Petrasch

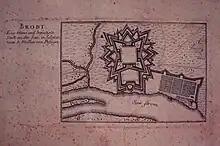
Plan of Fortress at Slavonski Brod, where Maximilian was military commander.

Joseph, Maximillian's son, was a scholar and a soldier. Born at Slavonski Brod in Slavonia 19 October 1714, he was the only son of the Maximilian from his marriage to Maria Anna Countess Beckers. He was educated by a canon of Trnava, Mathias Schupanschik, who taught him the first elements of the Latin, poetics and rhetoric; a lieutenant-colonel name Hayß taught him the mathematical sciences in the Spanish and Italian; then he came, probably because his father obtained a position in Moravia, to Olomouc, where he completed his philosophical studies at the Jesuit college and earned the Doctor philosophy when only 16 years old. He began the study of law at Louvain; subsequently, his parents sent him on a journey to Holland, England, Scotland, Ireland, France and Switzerland, the so-called European Grand Tour which took him to various learned institutions and libraries for close look at the greatest works of art, literature and science, and where he was encouraged by eminent men of science and reason to the path of Enlightenment.